1861 Sumatra earthquake

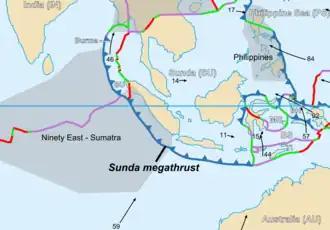

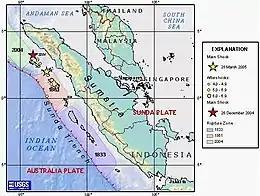
Rupture areas for the 1861, 1833 and 2004 earthquakes and area of main shock and aftershocks for the 2005 event, showing similarity to 1861 quake

The 1861 Sumatra earthquake occurred on 16 February and was the last in a sequences of earthquakes that ruptured adjacent parts of the Sumatran segment of the Sunda megathrust. It caused a devastating tsunami which led to several thousand fatalities. The earthquake was felt as far away as the Malay peninsula and the eastern part of Java. The rupture area for the 2005 Nias–Simeulue earthquake is similar to that estimated for the 1861 event.